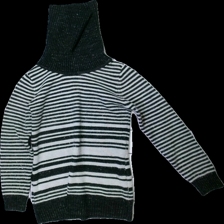
View: front
Type: Sweater
Category: Ladies
Brand: Not in the list
Brand text on label: Silmar
Colors: Black, White
Material: 100% acrylic
Pattern: Striped
Cut: Regular, Turtle neck
Size: M
Season: All
Damage: pilling
Damage location: middle left
Damage 2: pilling
Damage 2 location: middle right
Damage 3: pilling
Damage 3 location: middle center
Price range: <50
Recommended usage: Export